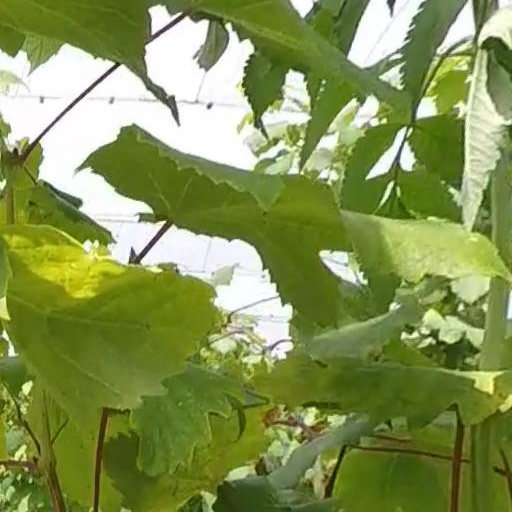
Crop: grape